Joseph Siegmund Bachmann

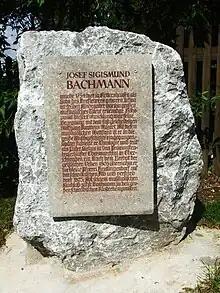
Memorial stone for Joseph Siegmund Bachmann in Kettershausen

He was born in Kettershausen in 1754, son of Franz Anton Bachmann and his wife Maria Anna Franziska. He had notable musical abilities at an early age. In November 1766 in Biberbach, where his grandfather Franz Joseph Schmöger was organist, he had an organ-playing competition with Mozart who was then aged ten.